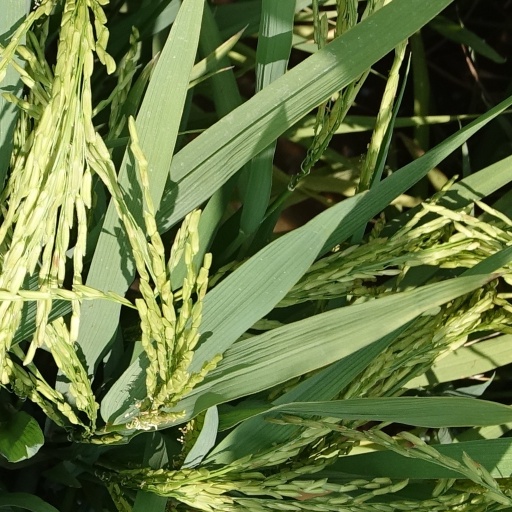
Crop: rice